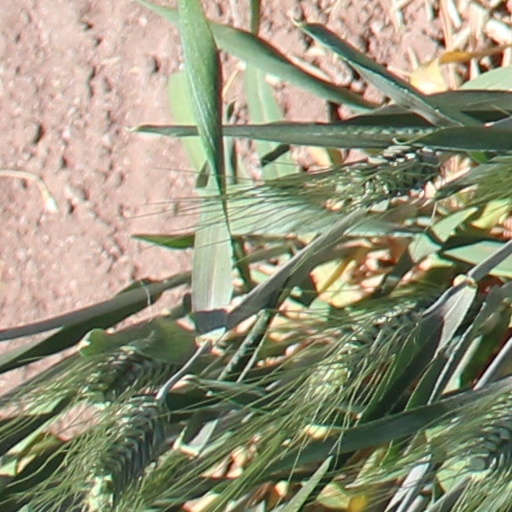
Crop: wheat